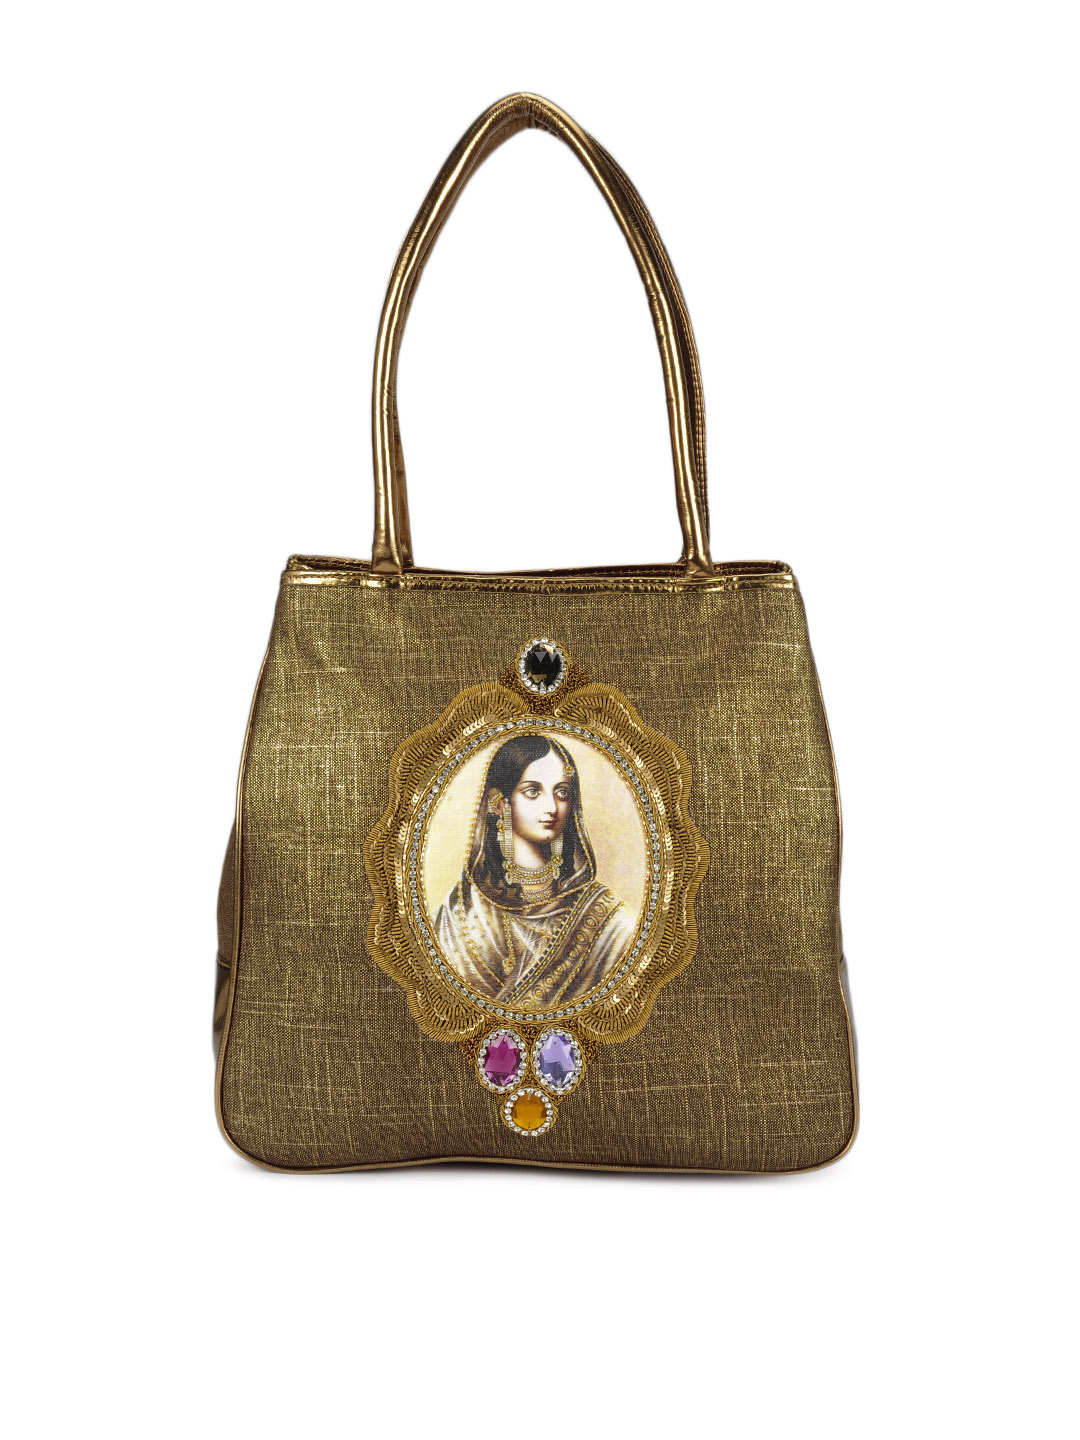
Rocia Women Gold Handbag
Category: Accessories / Bags / Handbags
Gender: Women
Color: Gold
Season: Summer 2012
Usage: Casual